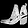
Label: Ankle boot